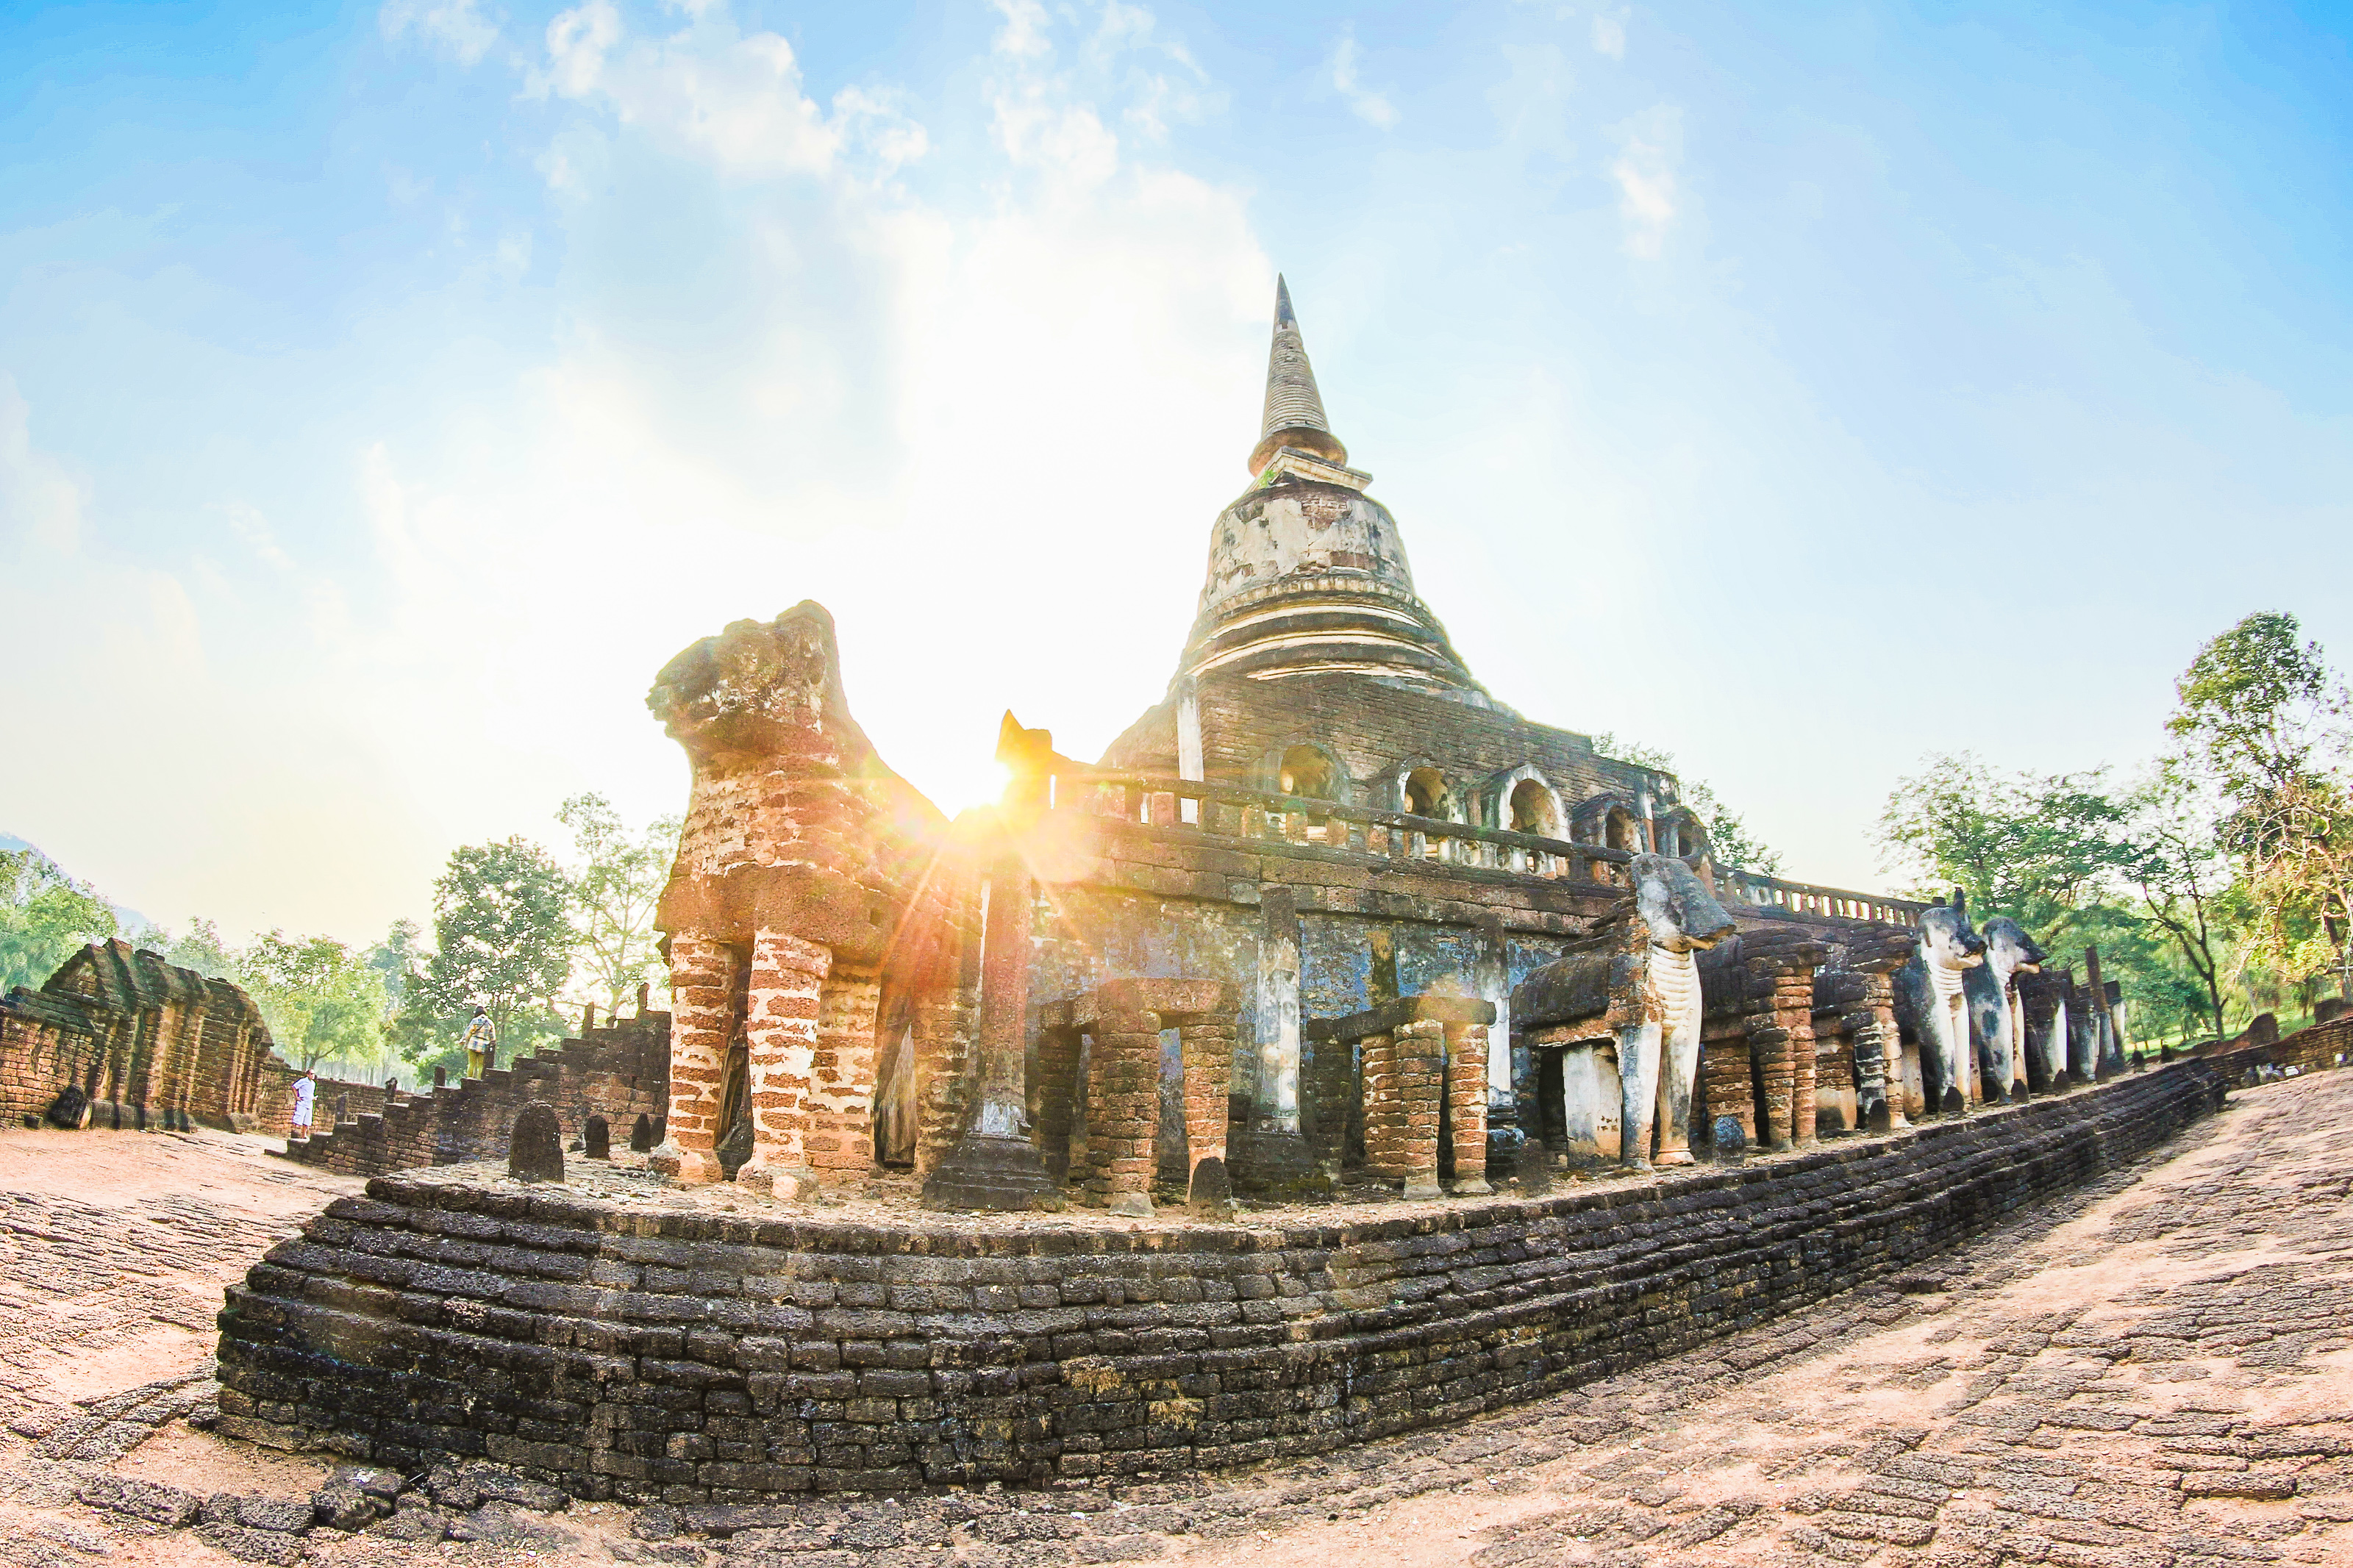
ancient, architecture, art, asia, asian, buddha, buddhism, buddhist, chang, culture, famous, heritage, historical, history, landmark, lom, old, pagoda, park, religion, satchanalai, si, siam, statue, stone, sukhothai, temple, thai, thailand, tourist, travel, unesco, wat, historic site, place of worship, sky, photography, ancient history, building, archaeological site, ruins, tourism, panorama, unesco world heritage site, hindu temple, stupa, maya city, world, tourist attraction, fictional character